Ram Lakhan Singh Yadav

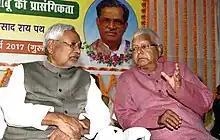
Bihar Chief Minister Nitish Kumar and Former Chief Minister Lalu Prasad Yadav attending Ram Lakhan Singh Yadav memorial function at Sri Krishna Chetna Parishad, Patna

Annually, Shri Yadav's memorial ceremonies are held across Bihar in different institutions established by him, key amongst which is the Shri Krishna Chetna Parishad, Patna. Here, dignitaries have included present and former Chief Ministers of Bihar, politicians, educationists, social thinkers and philanthropists over the course of the years. They gather together to celebrate his legacy and offer homage to his statue installed in the premises.